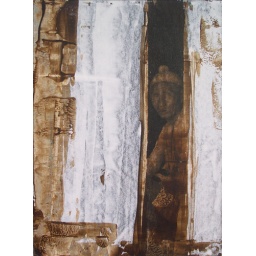
SOLD! The leader of a hill tribe looking out from his home in Kengtung, Myanmar. (4.5 x 6&amp;quot;)